Cristian Pasquato

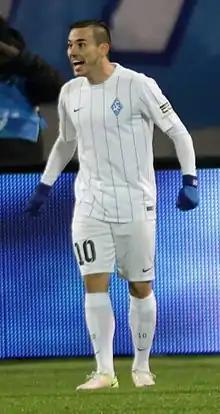
Pasquato with Krylia Sovetov in 2016

Cristian Pasquato (born 20 July 1989) is an Italian footballer who plays as a midfielder for club Campodarsego.